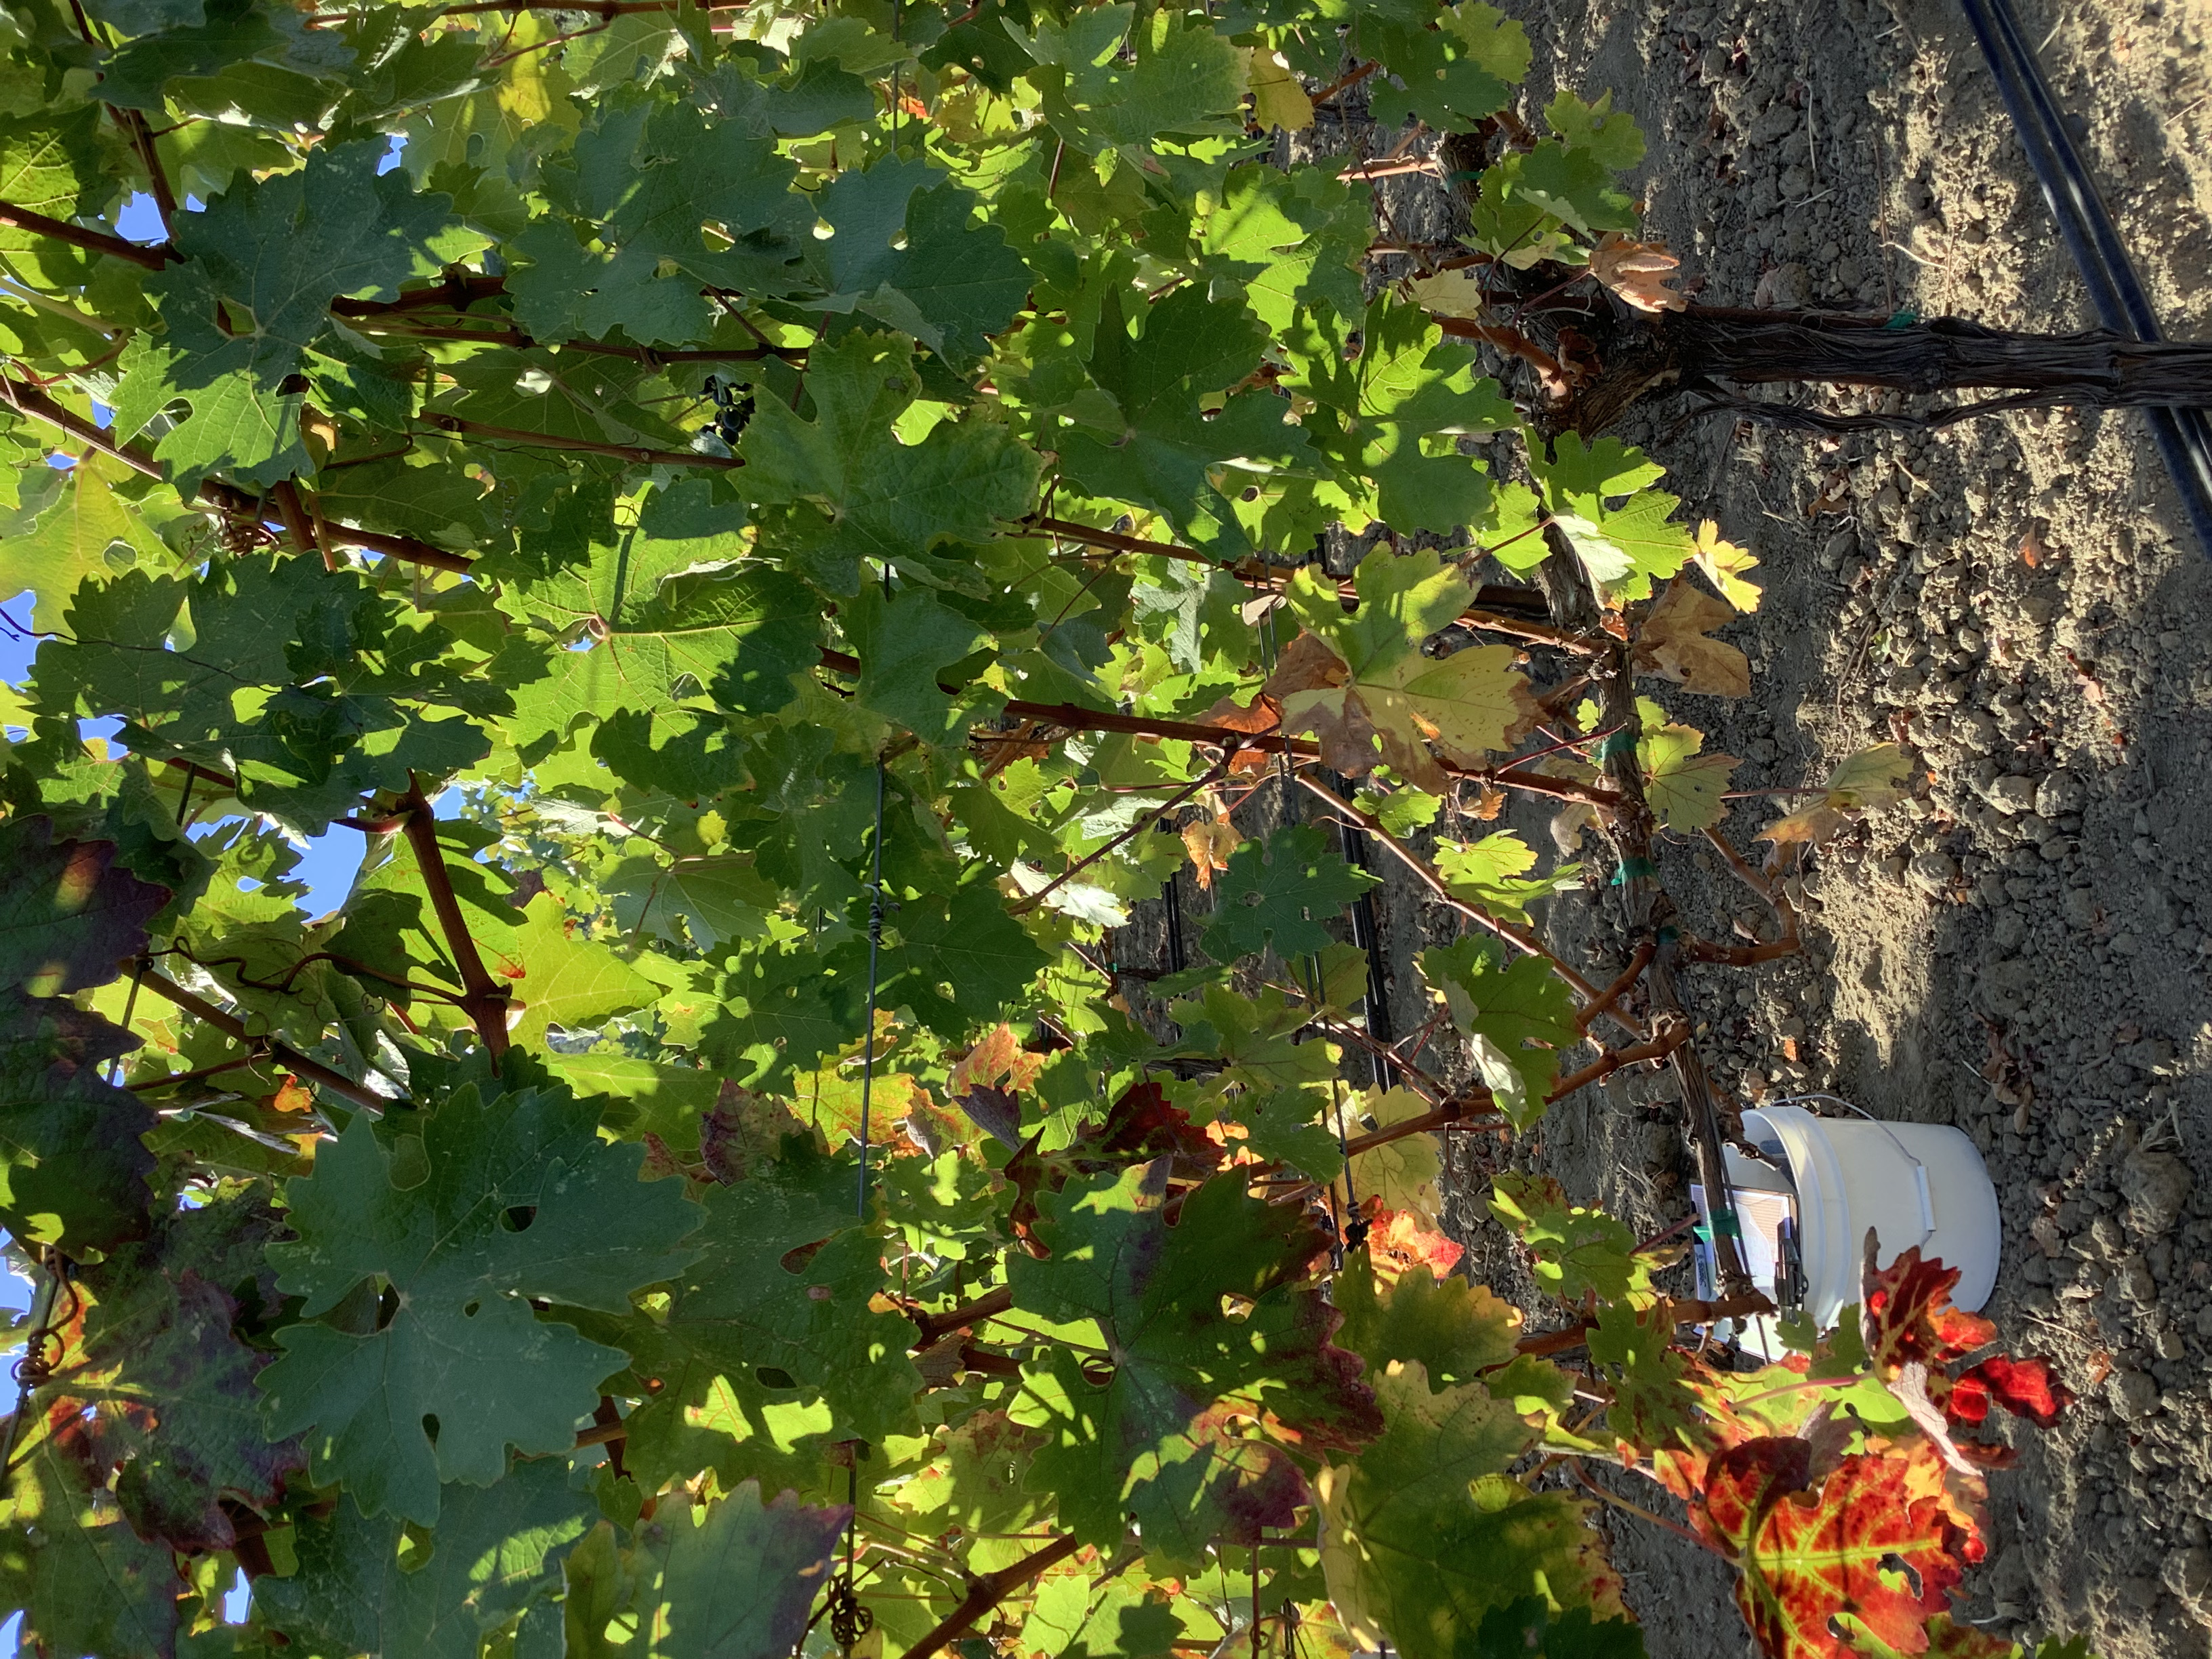
Label: Red Blotch